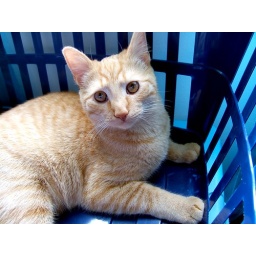
Olly in his blue basket (formerly Anna's clothes basket)